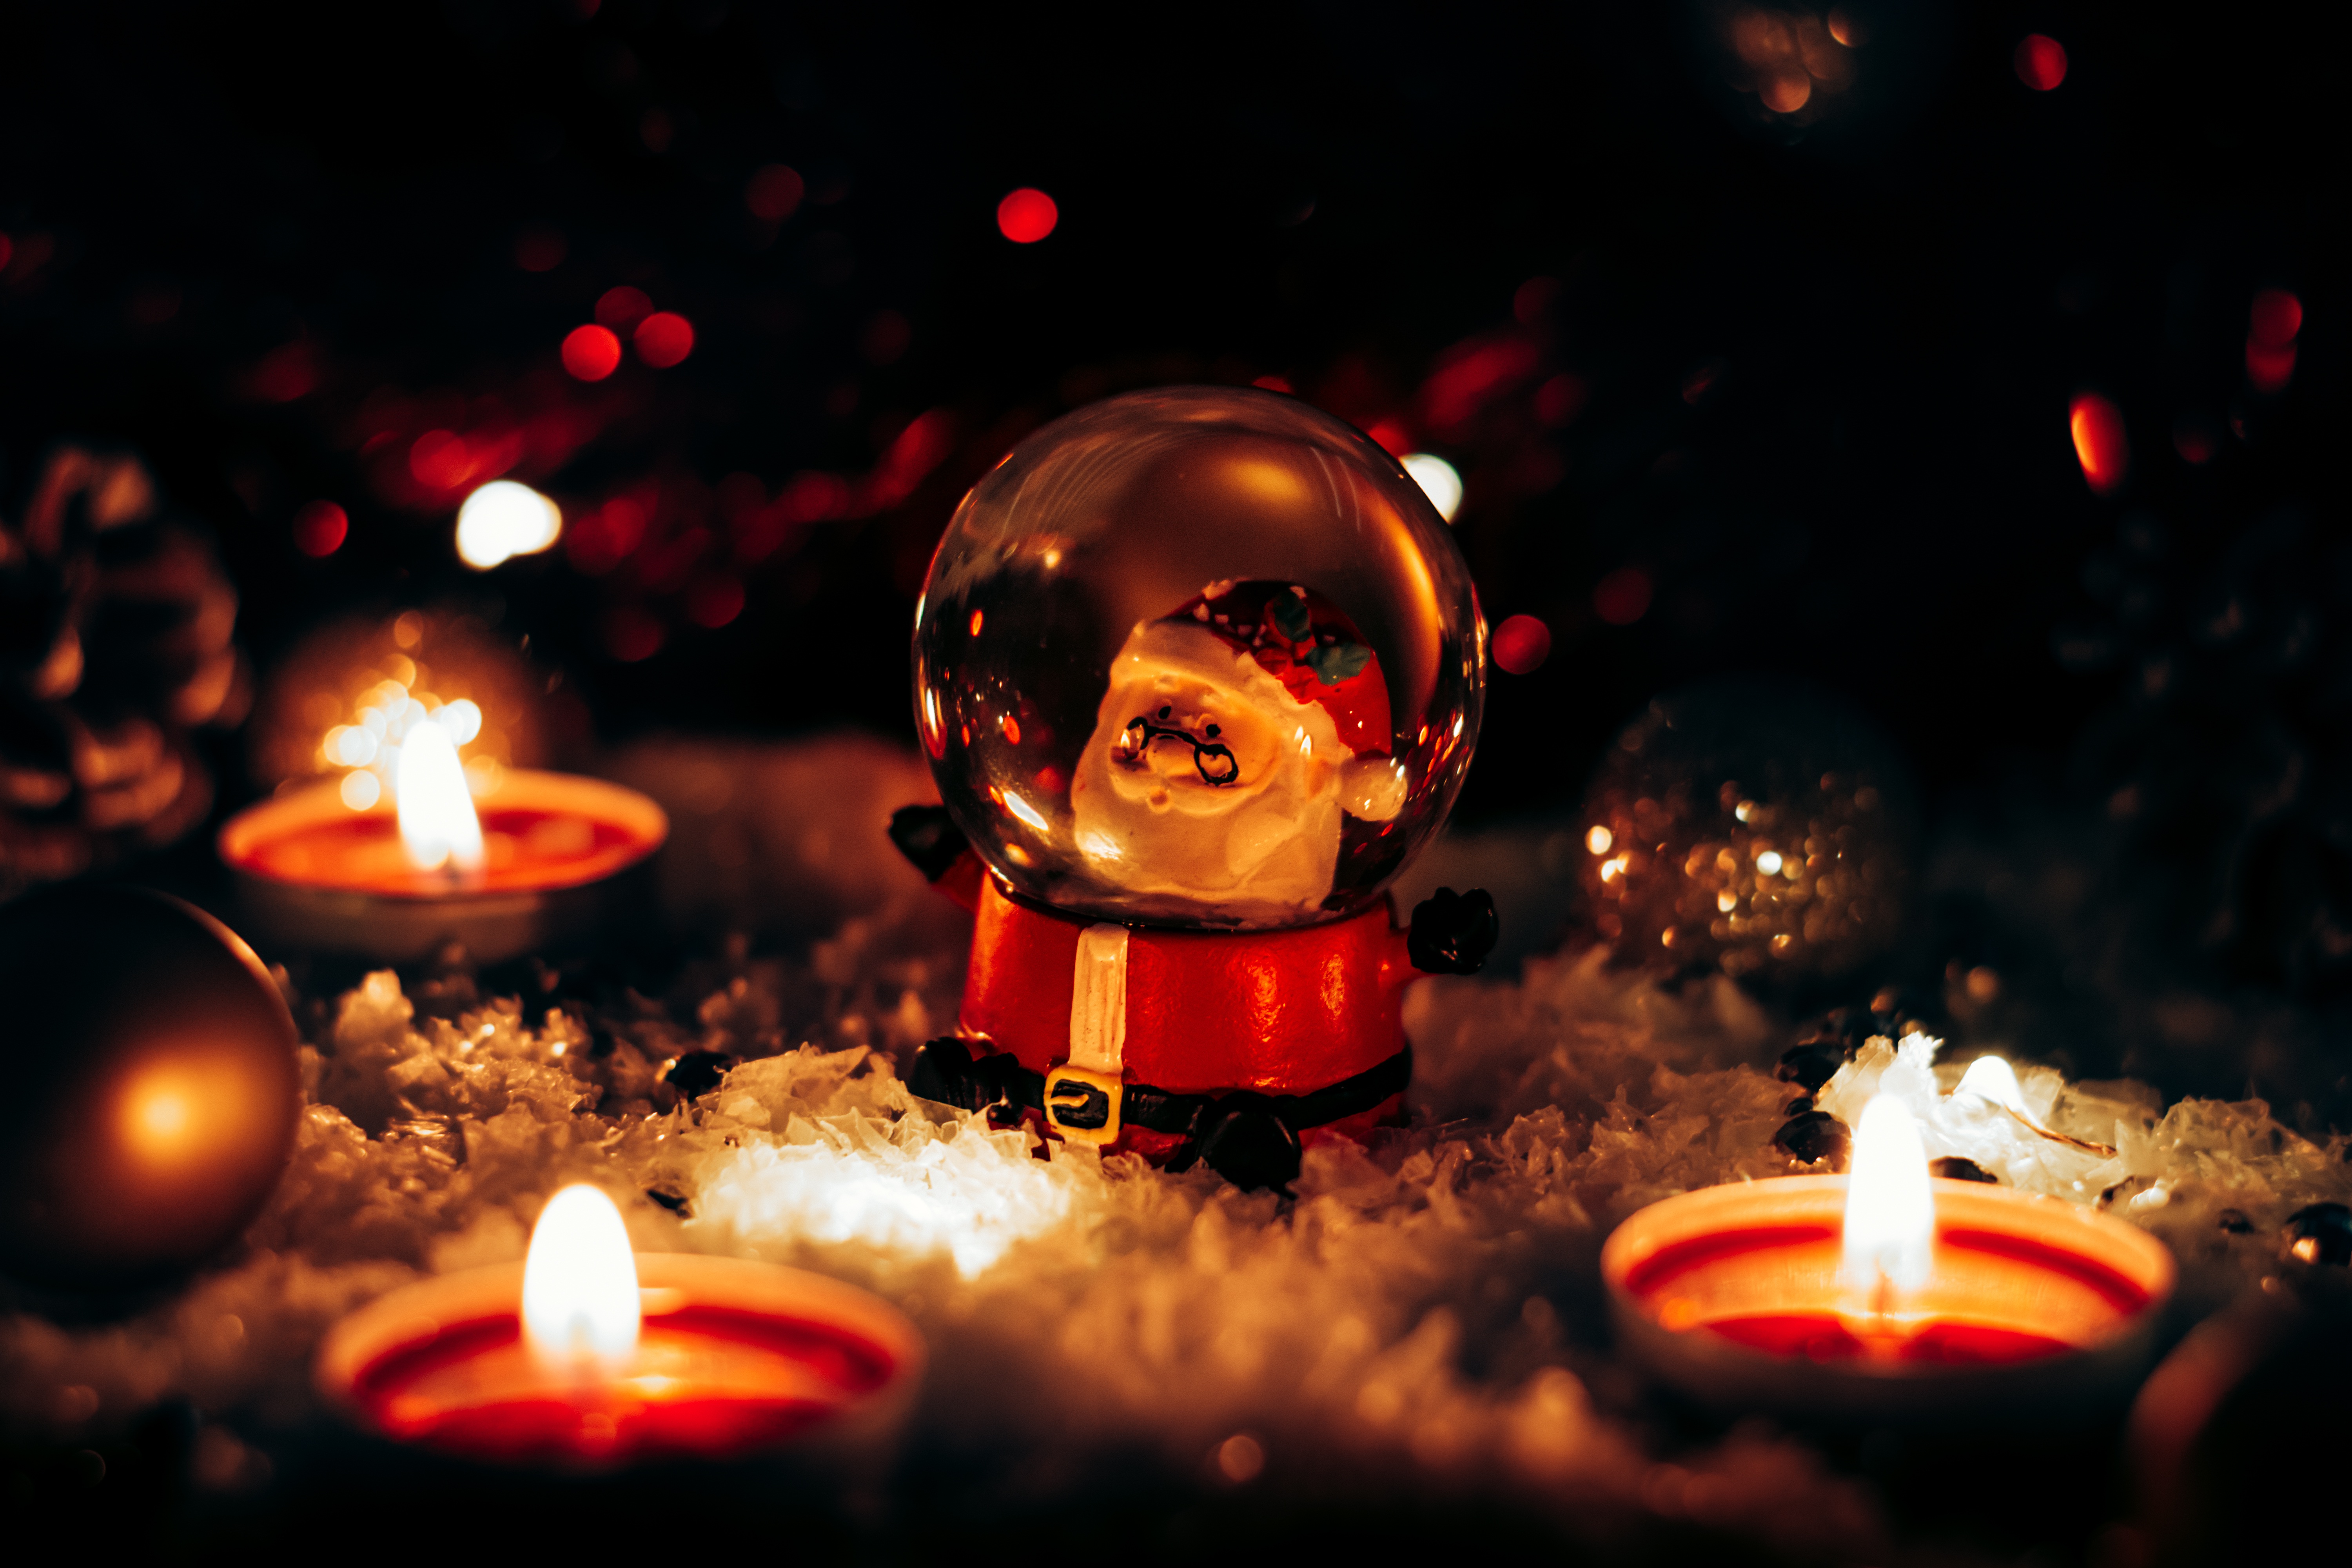
art, light, candle, lighting, orange, toy, christmas ornament, wax, red, heat, fire, flame, christmas decoration, gas, holiday, event, ornament, darkness, christmas eve, happy, christmas, interior design, still life photography, carmine, tradition, fictional character, christmas lights, still life, night, Holiday ornament, fir